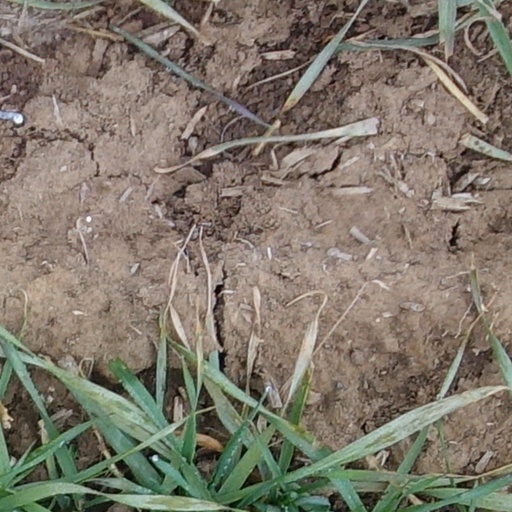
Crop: wheat